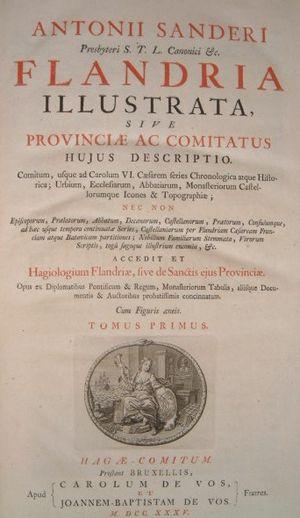
Flandria Illustrata est une œuvre de cartographie du Comté de Flandre datant de 1641 et publiée par le chanoine Antoine Sandérus.